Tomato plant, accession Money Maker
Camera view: bottom (45 deg); turntable rotation: 240 degrees
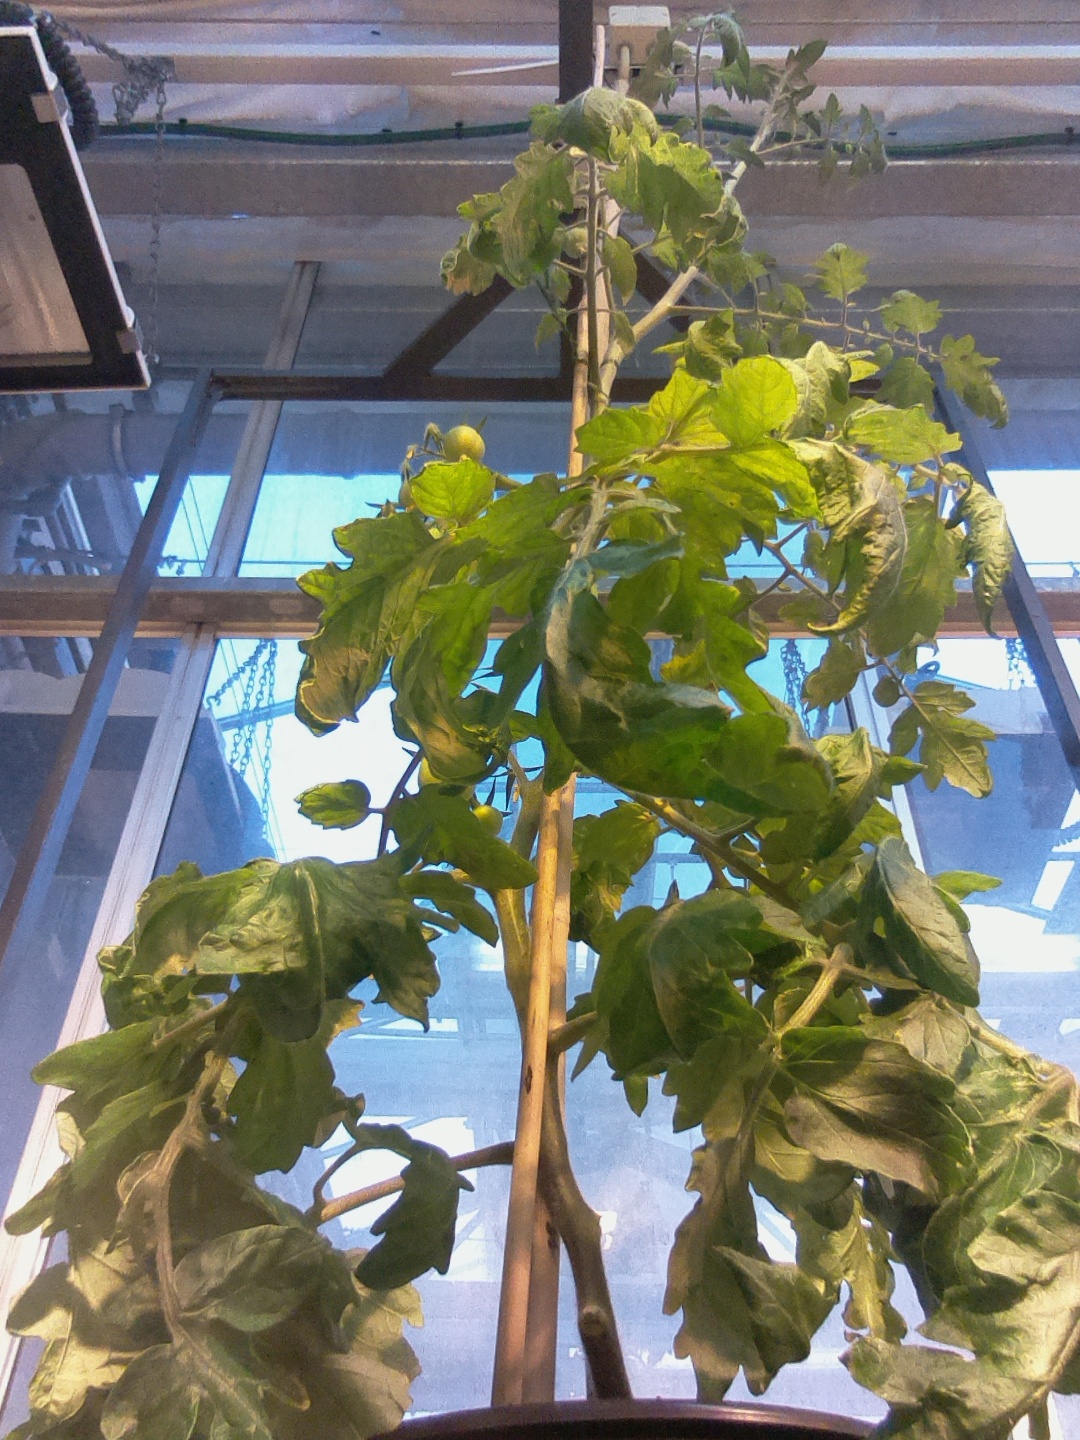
BBCH growth stage 73: 30%-40% of final fruit size